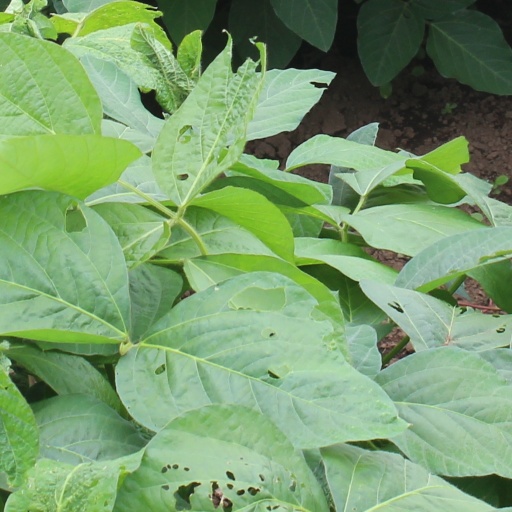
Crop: soybean